Chrysaora achlyos

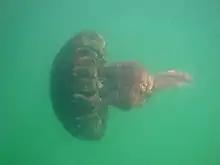
Black sea nettle in San Diego Bay

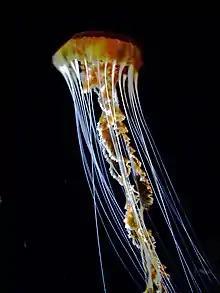

The generic name, "Chrysaora", is derived from Chrysaor, the brother of Pegasus in Greek mythology. Translated literally, "Chrysaor" means "he who has a golden sword". The specific epithet, "achylos", is constructed from the Greek "achlys" or, meaning "mist, darkness, and obscurity", in reference to both the species' coloration and the rarity of its sightings.